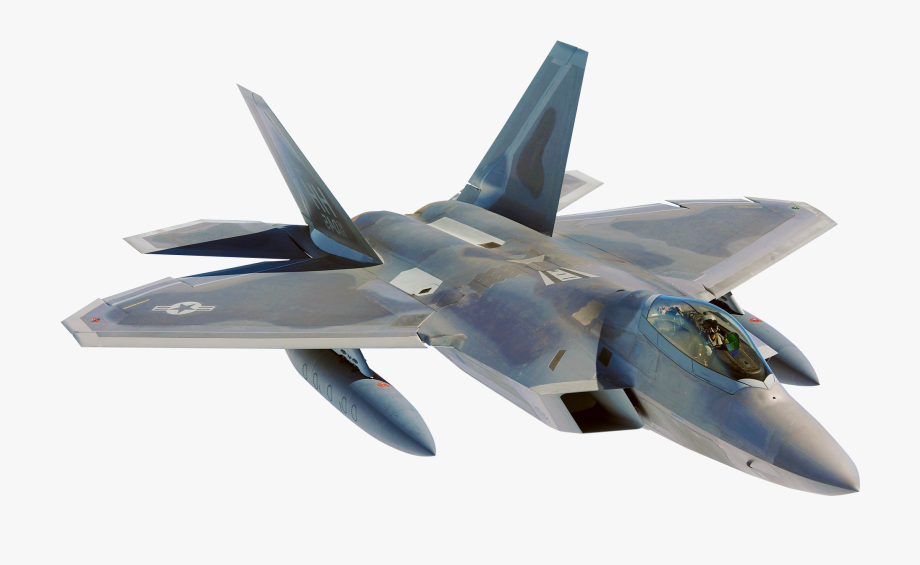
Vehicle type: Planes